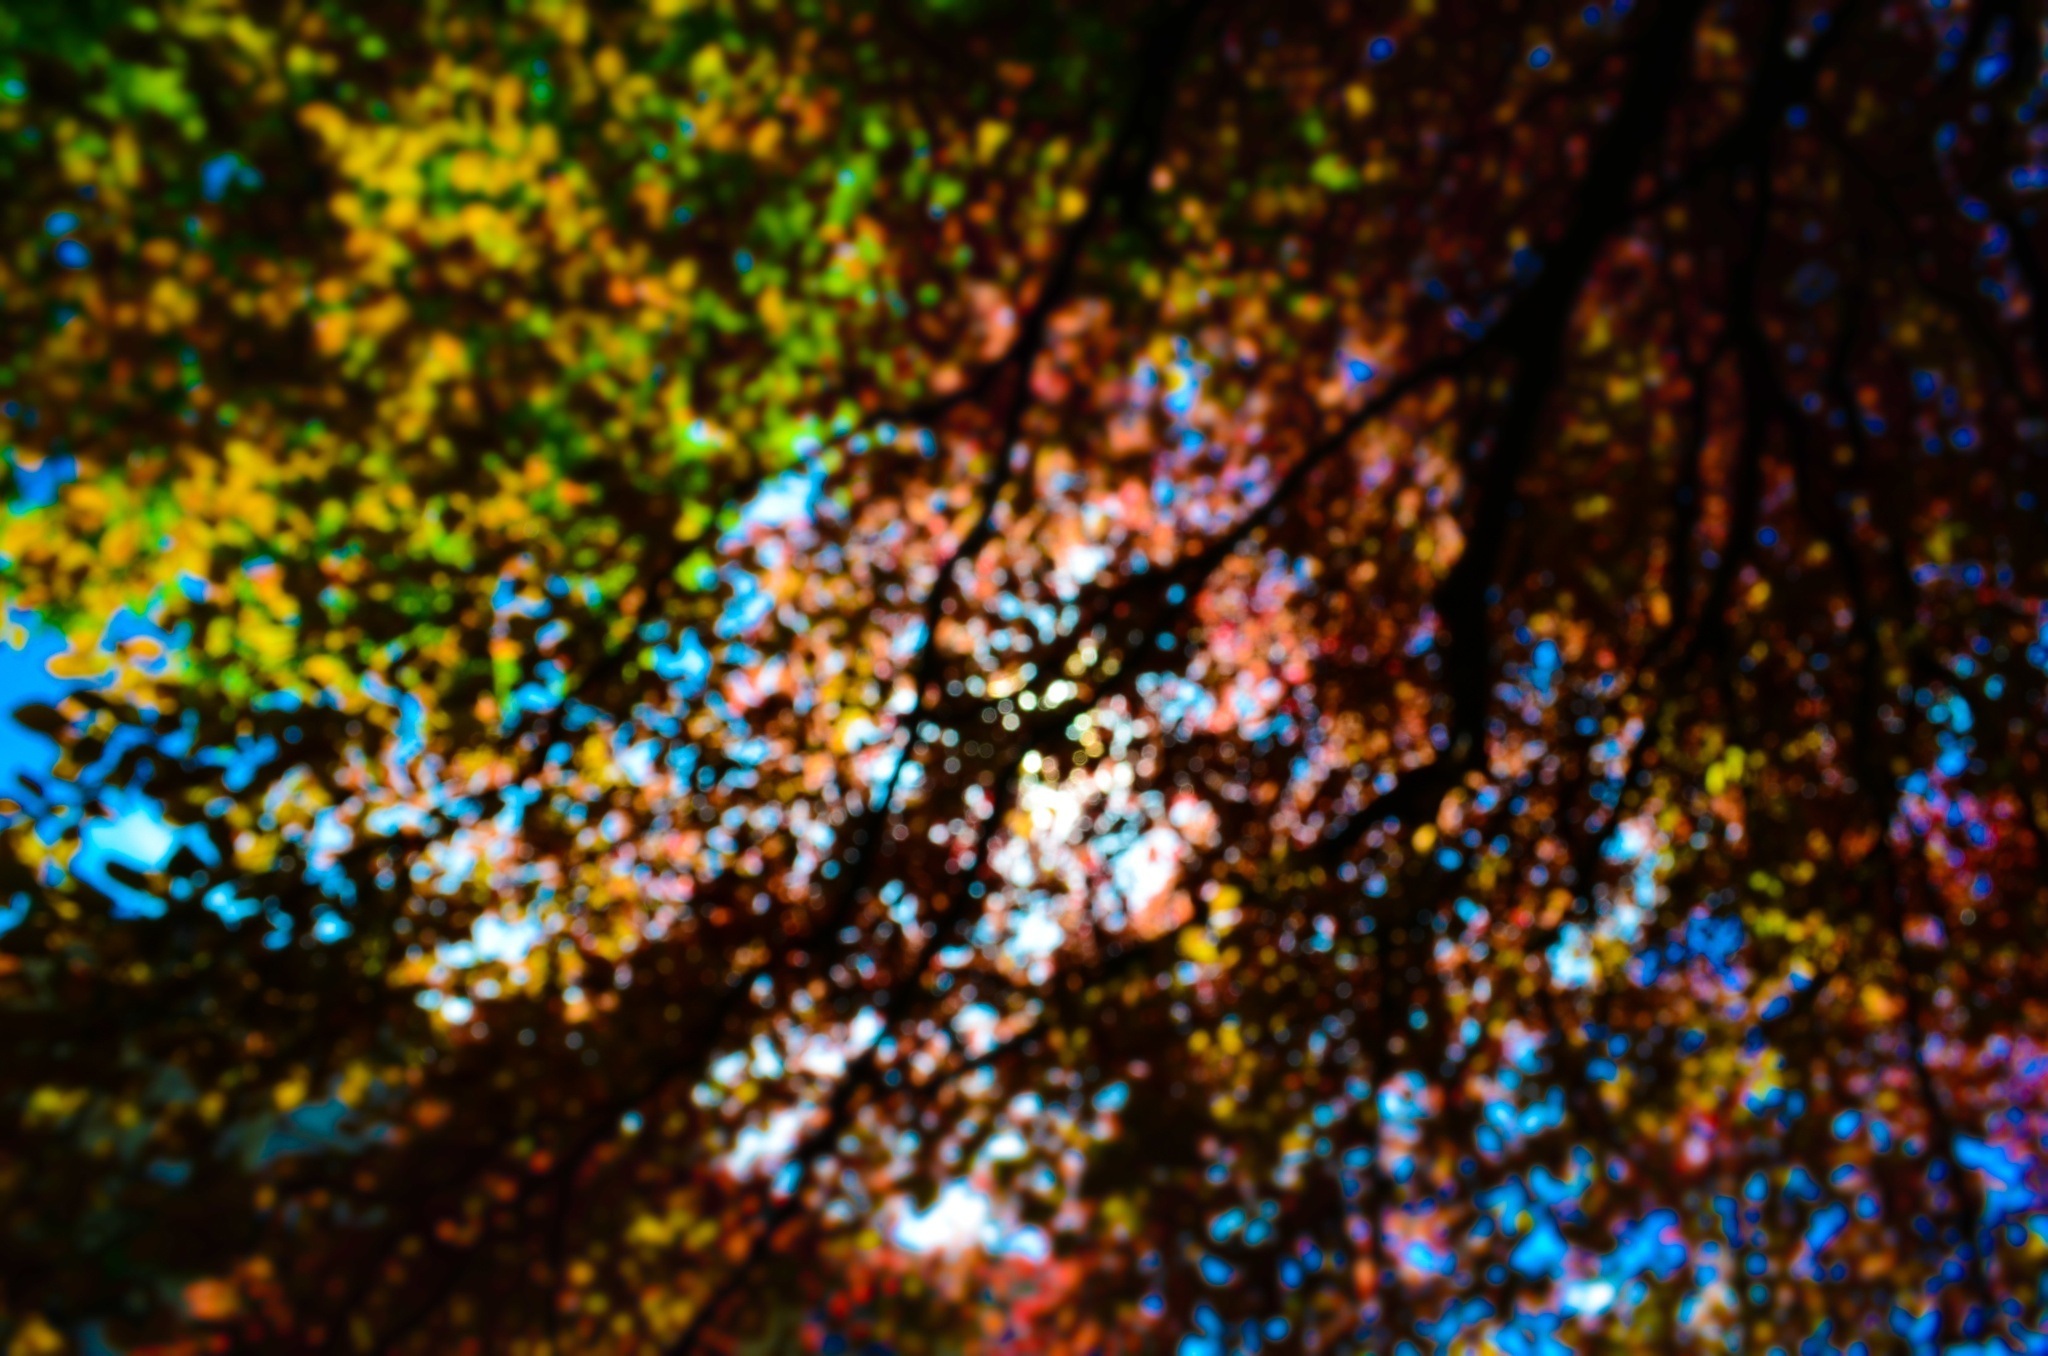
tree, nature, forest, branch, light, plant, night, sunlight, texture, leaf, fall, flower, pattern, green, reflection, color, autumn, blue, season, trees, leaves, colors, colours, macro photography, woody plant